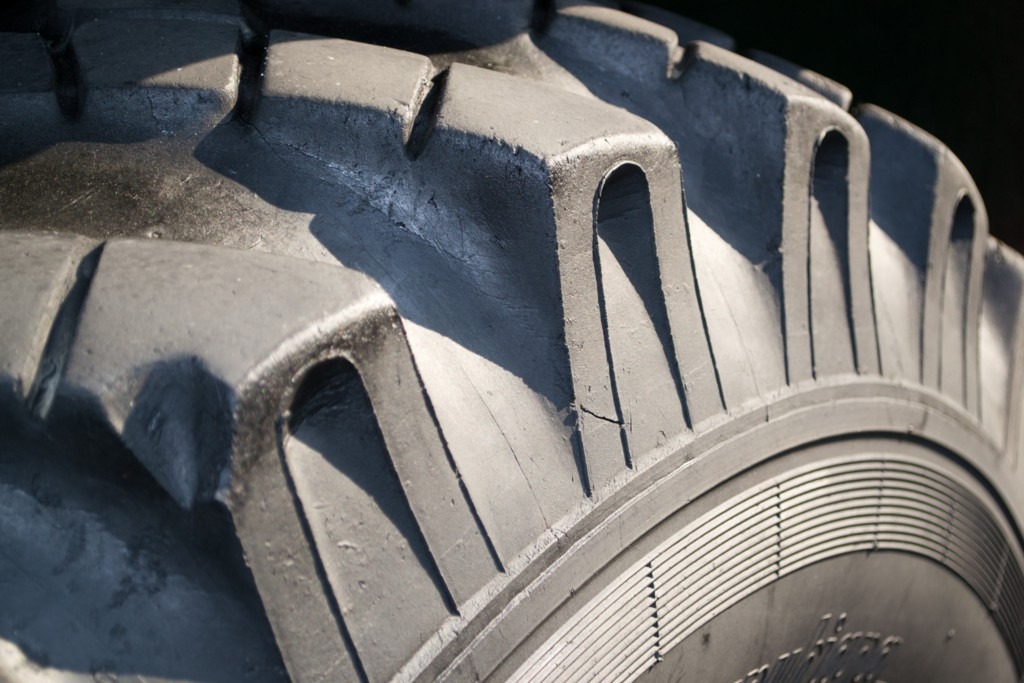
car, wheel, tunnel, profile, vehicle, blue, black, tire, bumper, mature, tread, auto part, automotive exterior, automotive tire